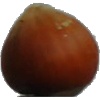
Label: Nut Forest 1